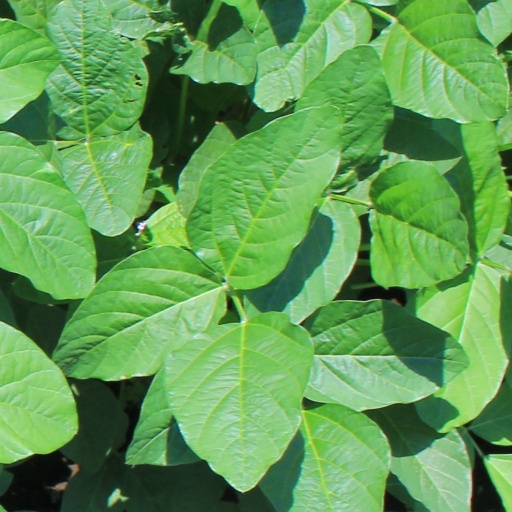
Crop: soybean